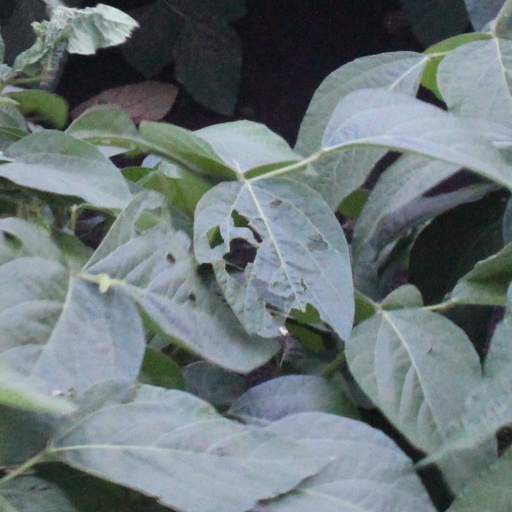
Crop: soybean